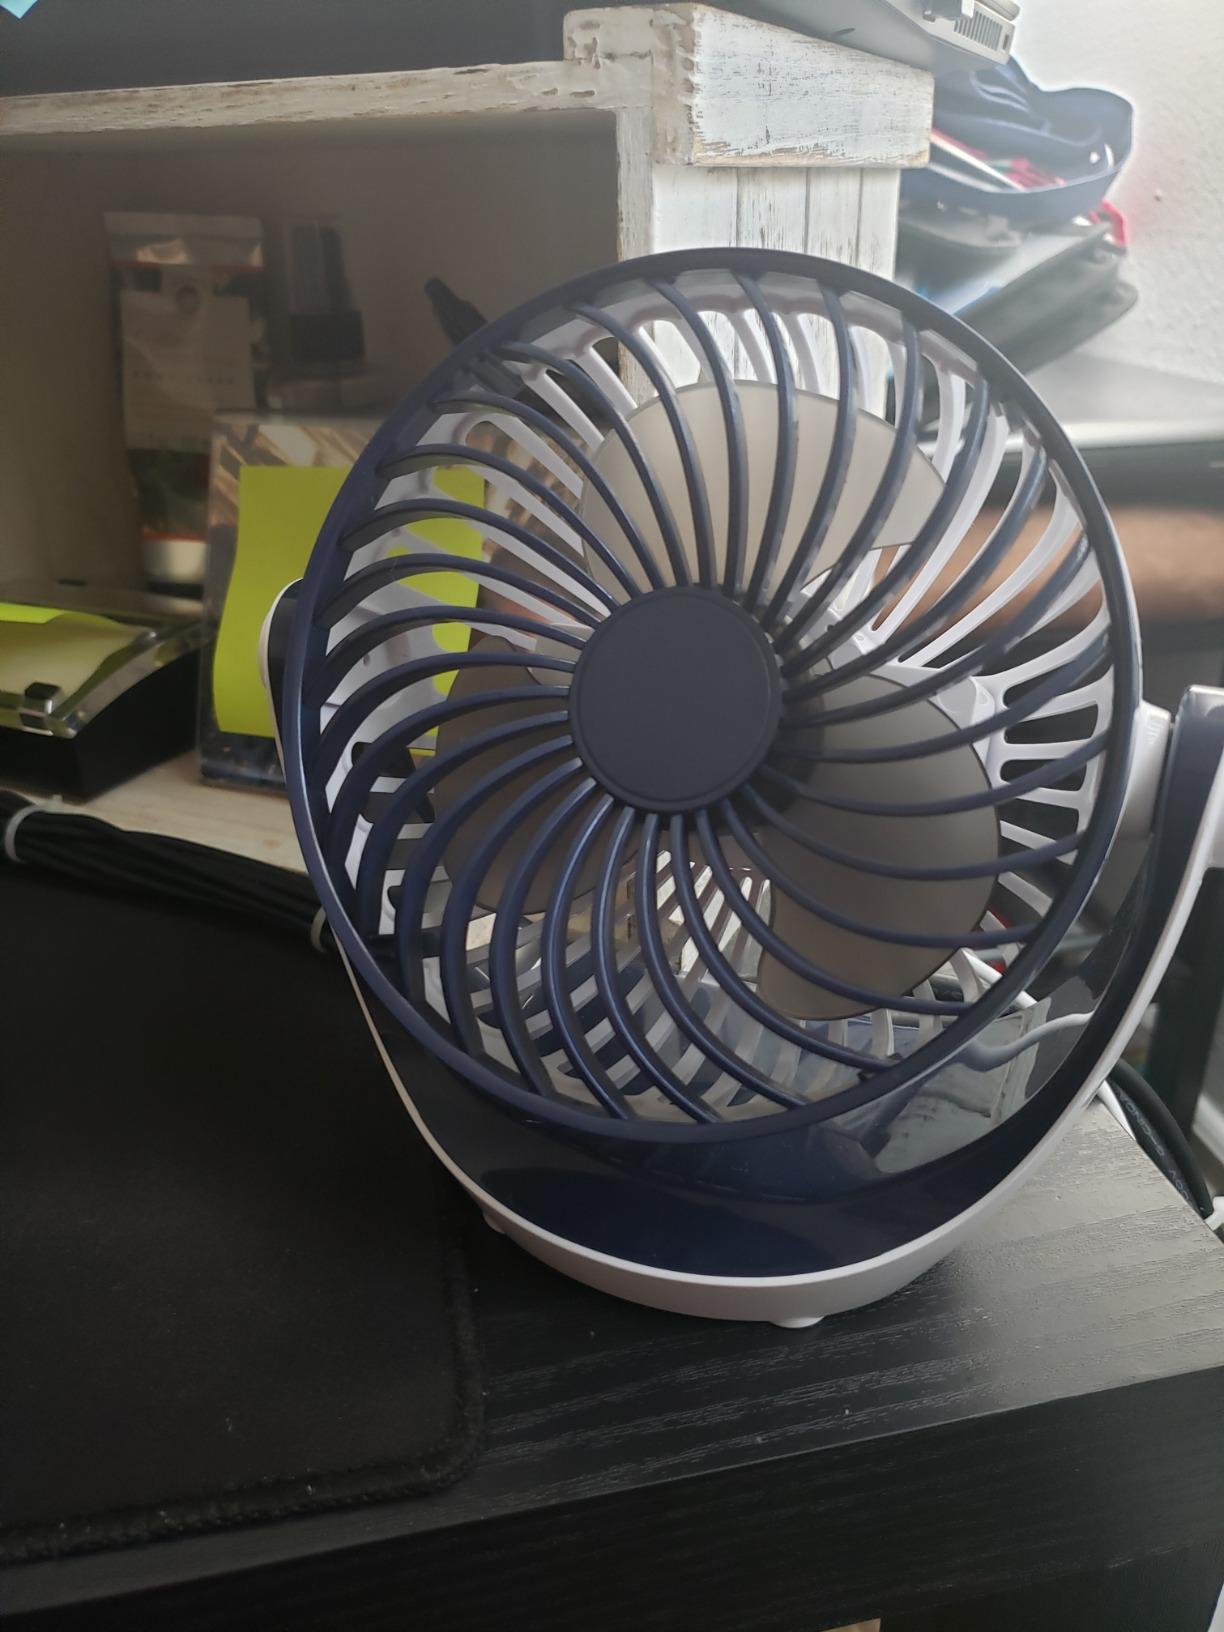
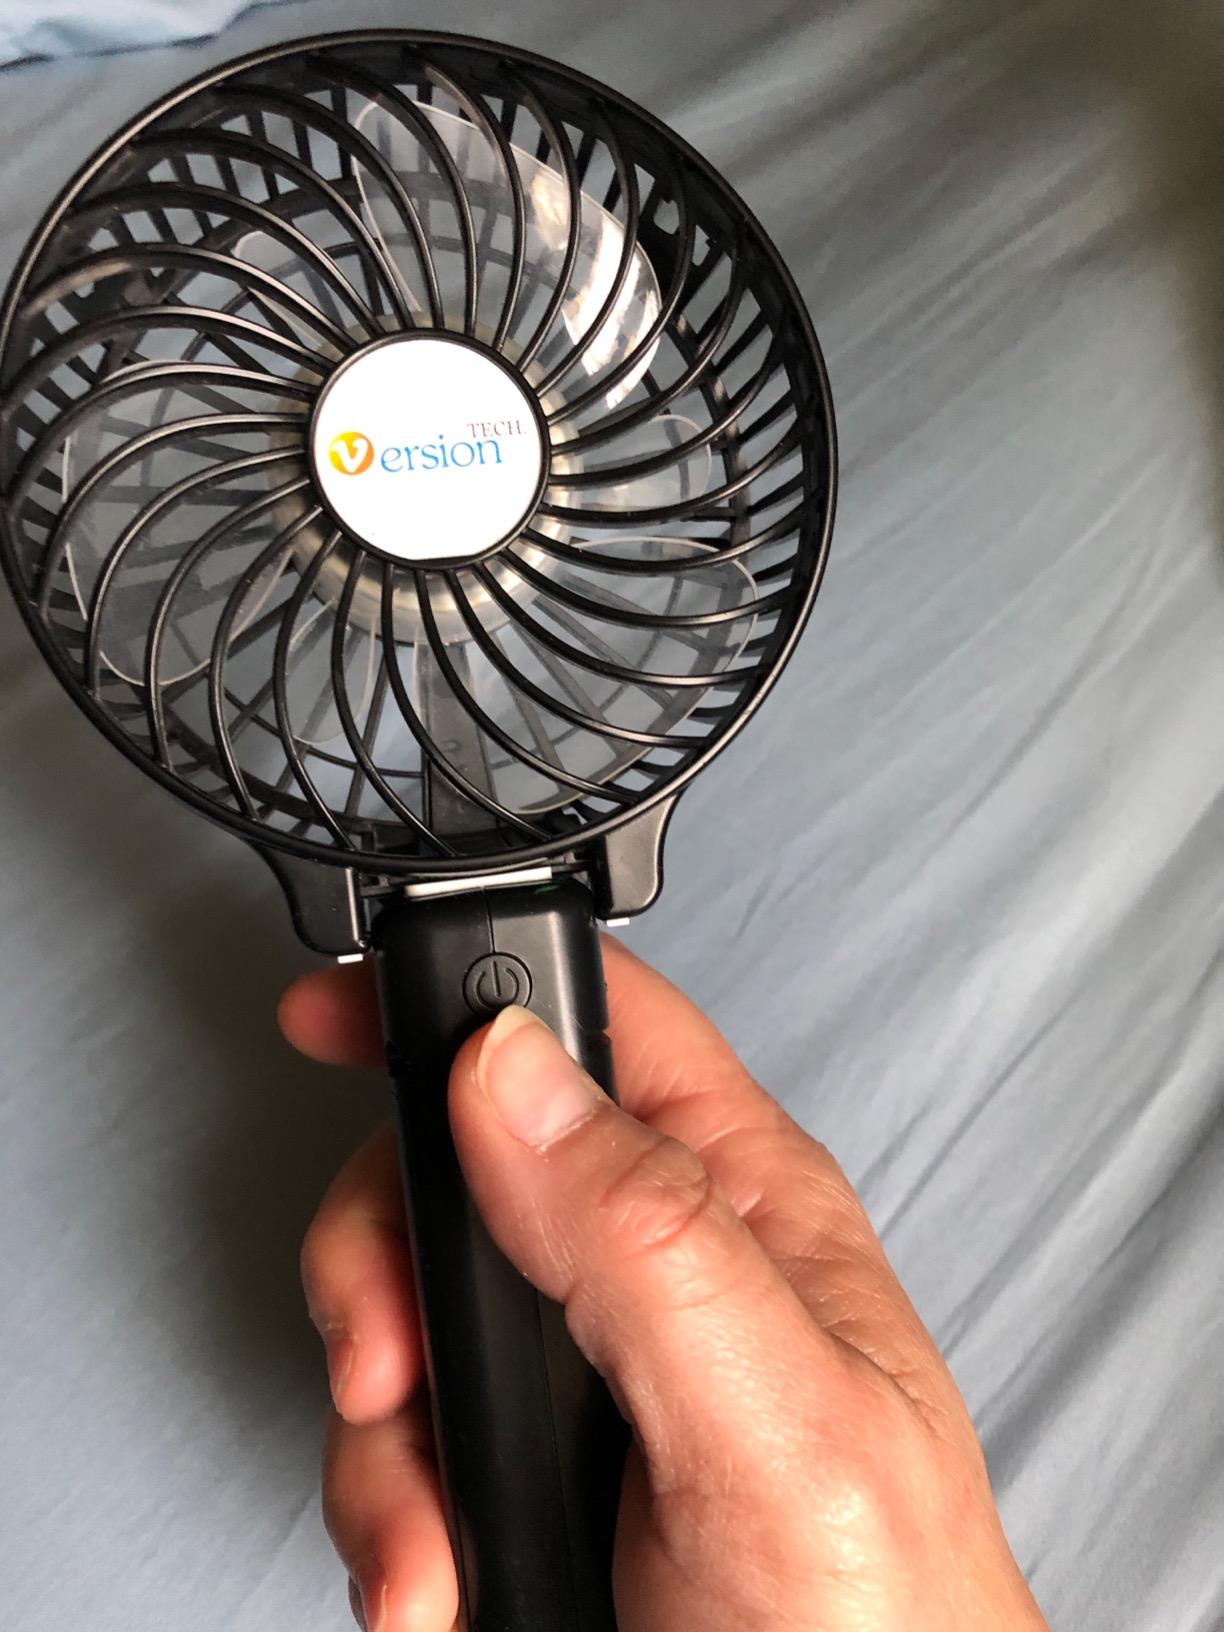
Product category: fan
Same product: no